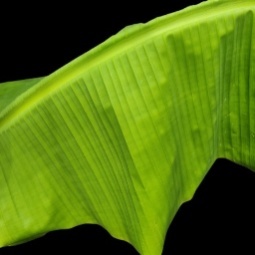
Label: Zinc